2021 Southern Miss Golden Eagles baseball team

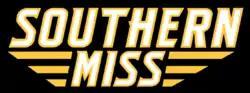
Southern Miss logo

The 2021 Southern Miss Golden Eagles baseball team represented the University of Southern Mississippi in the sport of baseball for the 2021 college baseball season. The Golden Eagles competed in Division I of the National Collegiate Athletic Association (NCAA) and in Conference USA West Division. They played their home games at Pete Taylor Park in Hattiesburg, Mississippi. The team was coached by Scott Berry, who was in his twelfth season with the Golden Eagles.